A Child of Our Time

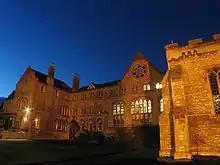
Stamford School (photographed in 2006), where Tippett's musical abilities first became apparent

A Child of Our Time is a secular oratorio by the British composer Michael Tippett, who also wrote the libretto. Composed between 1939 and 1941, it was first performed at the Adelphi Theatre, London, on 19 March 1944. The work was inspired by events that profoundly affected Tippett: the assassination of a German diplomat by a young Jewish refugee in 1938, and the Nazi government's reaction to the assassination which was in the form of a violent pogrom against Germany's Jewish population: Kristallnacht. Tippett's oratorio deals with these incidents in the context of the experiences of all oppressed people, and it carries a strongly pacifistic message of ultimate understanding and reconciliation. The text's recurrent themes of shadow and light reflect the Jungian psychoanalysis which Tippett underwent in the years immediately before he wrote the work.